Château Fortia

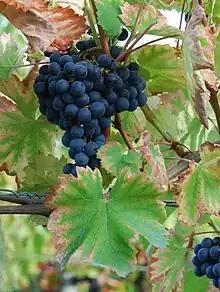
Mourvedre.

Château Fortia sits on a 30 hectare estate located just south-east of the commune of Châteauneuf-du-Pape. The vineyards constitute a single block that includes 27.5 ha (68.75 acres) of red grape varieties (mostly Grenache, Syrah and Mourvedre) and 2.5 ha (6.25 acres) of white varieties (mostly Clairette blanc, Roussanne and Grenache blanc). The vineyard soils range from sandy in the north to clay-limestone in the southern reaches of the vineyards which also feature the large "galets roulés" stones. The white grape varieties are mostly planted in the north with the southern "galets roulés" layered reaches dedicated to the red varieties.